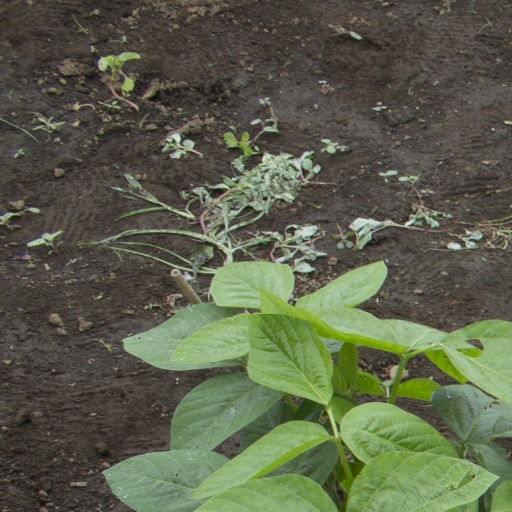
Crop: soybean